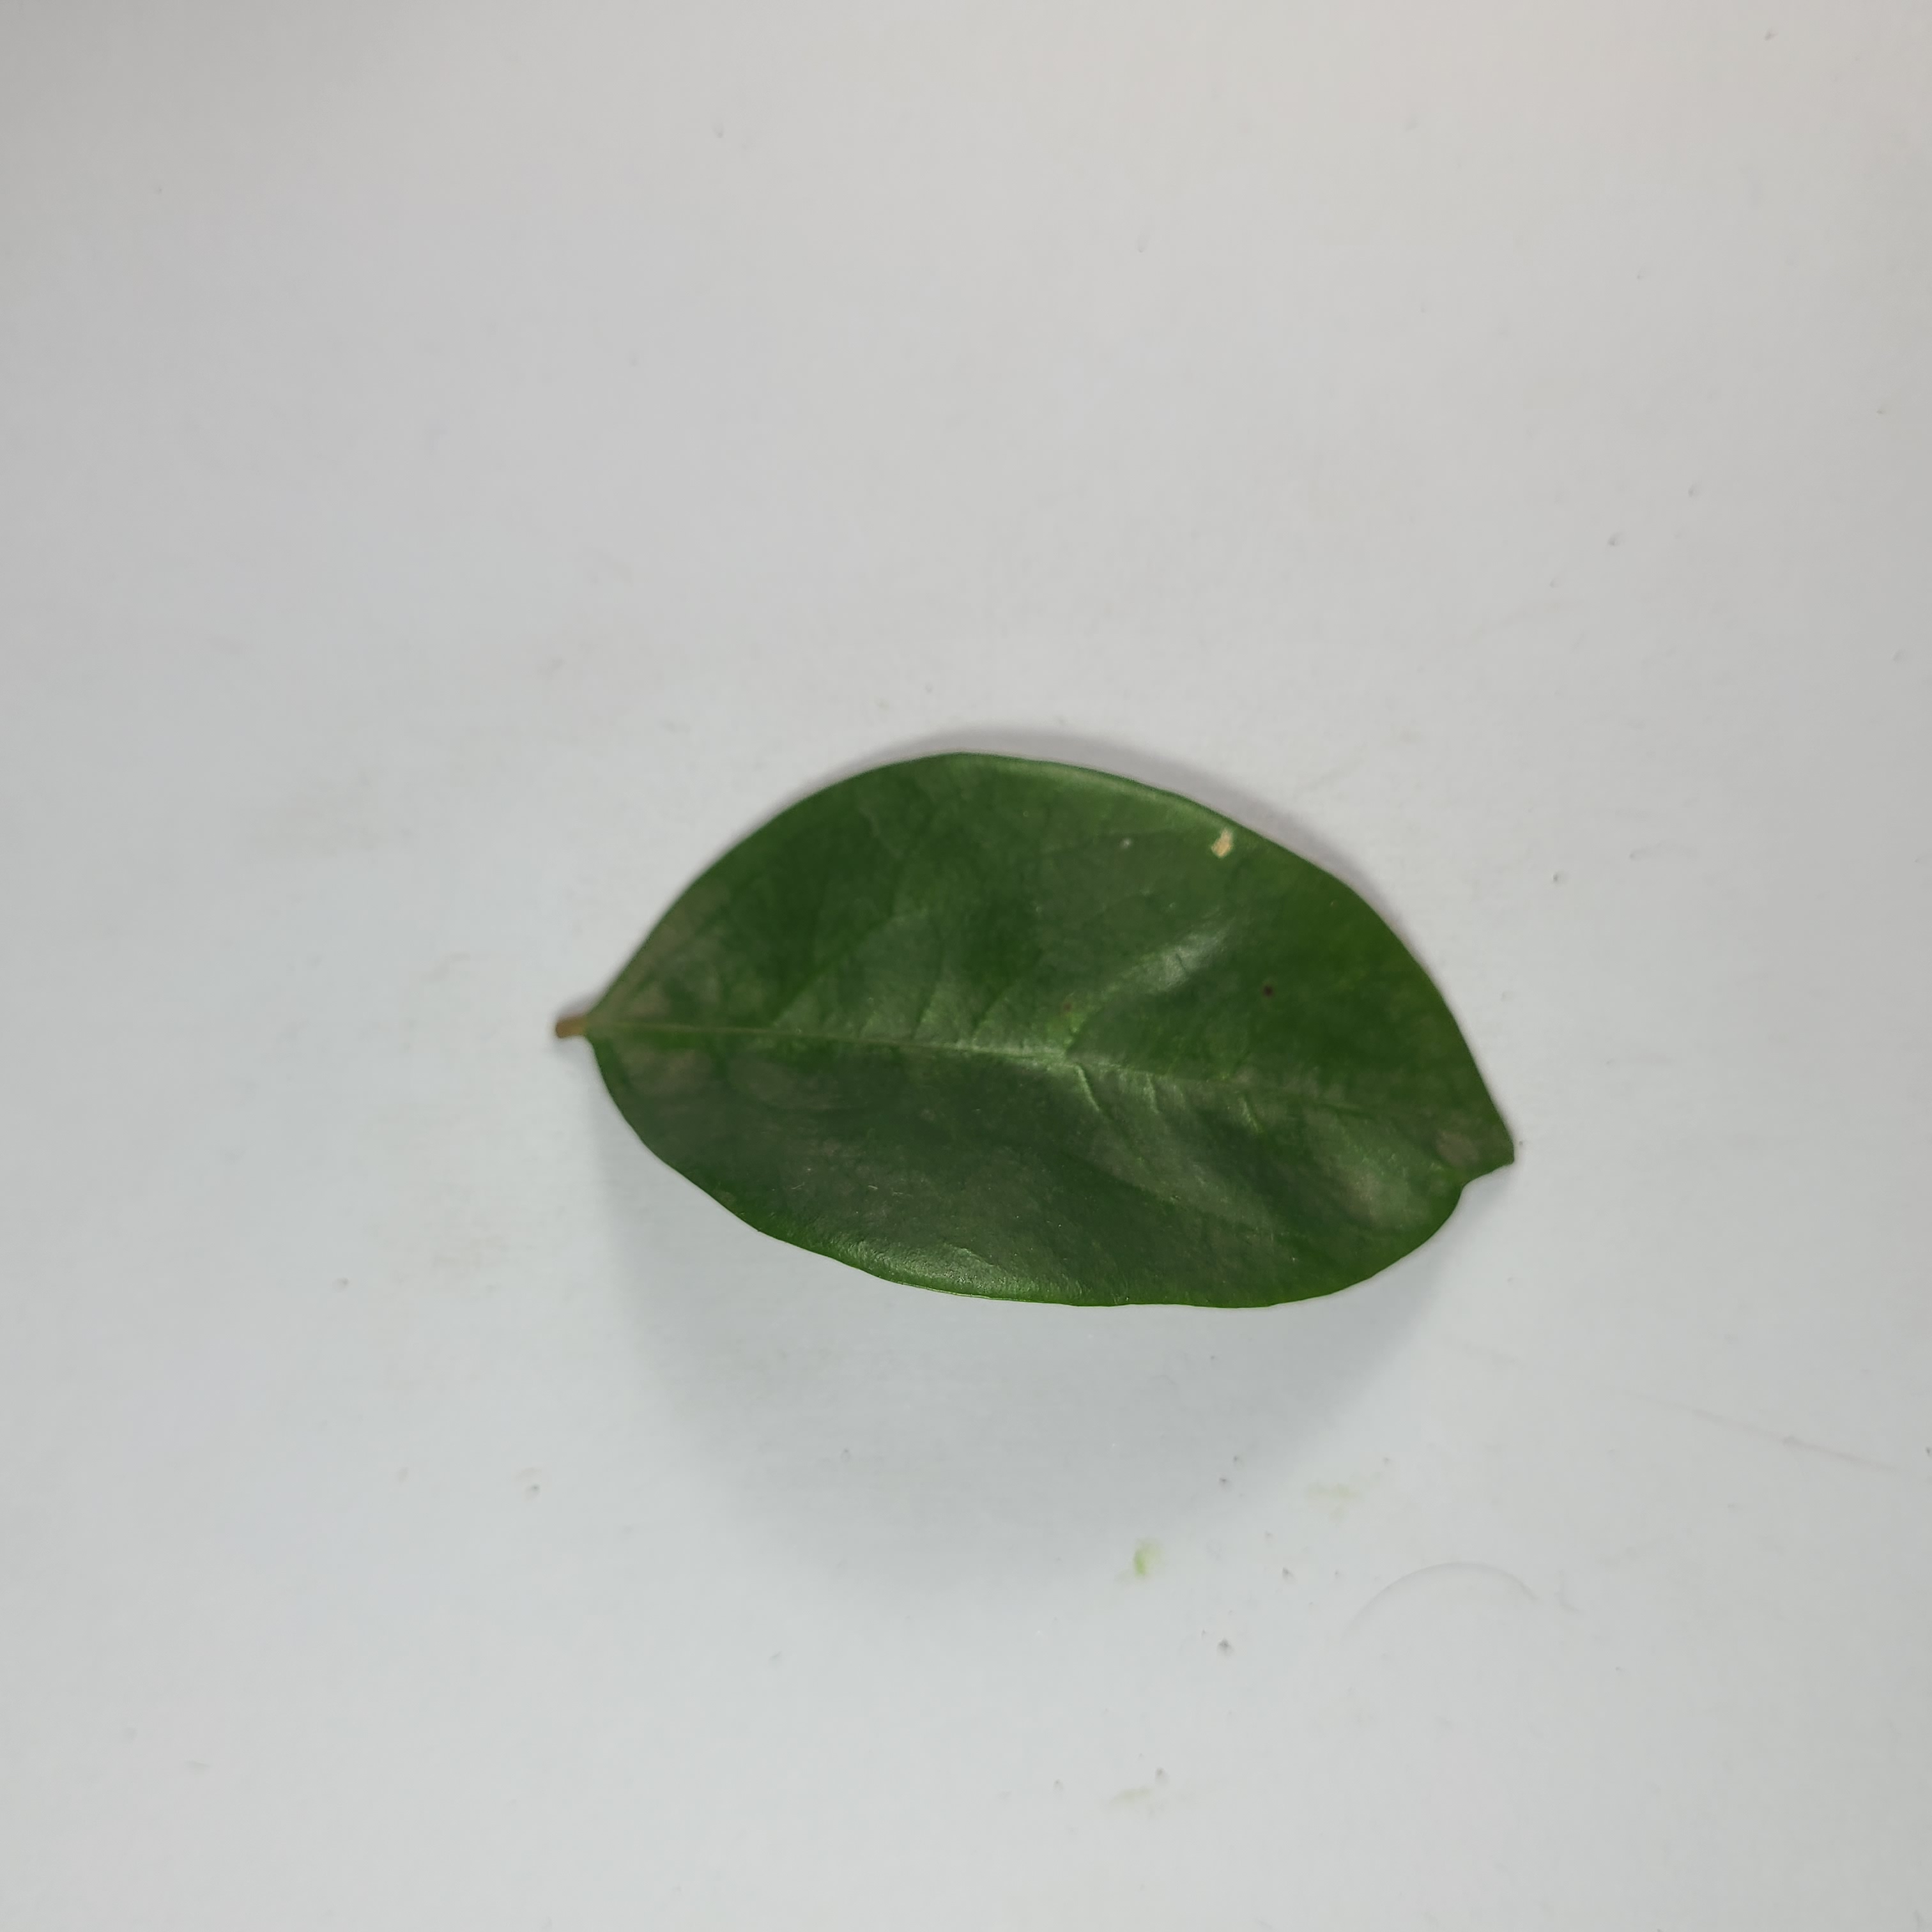
Label: Healthy Leaves